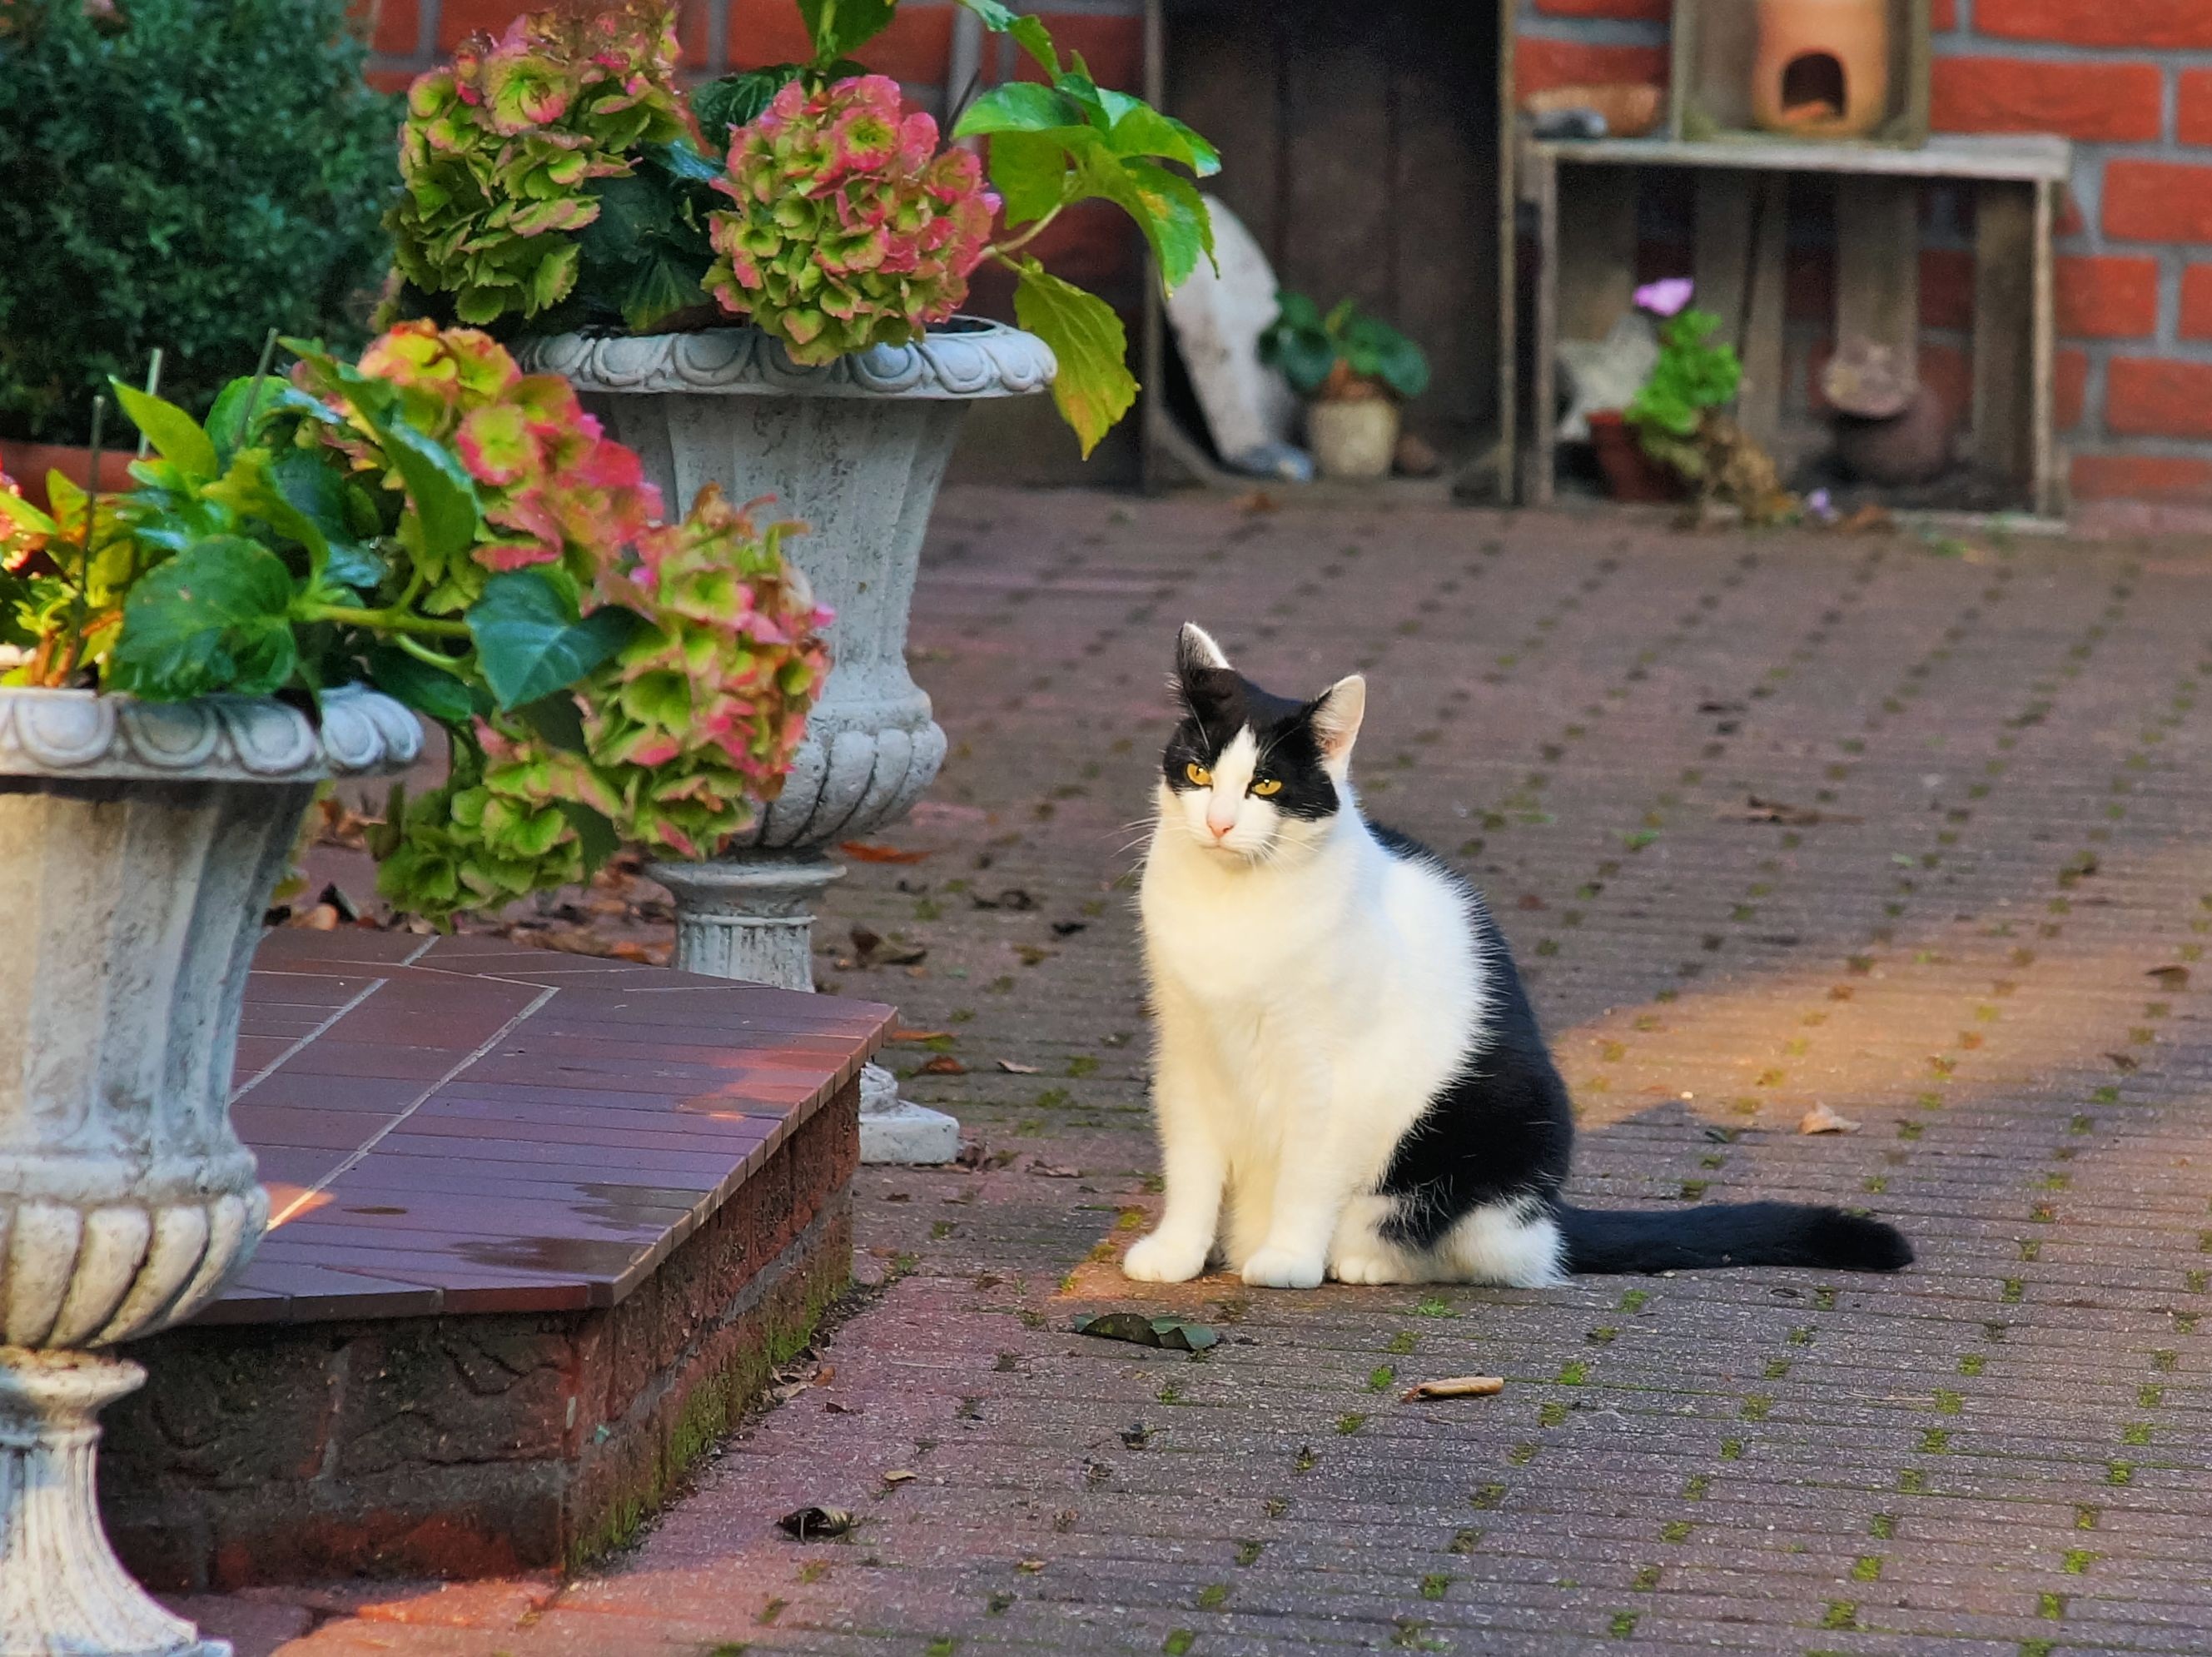
white, waiting, pet, fur, cat, mammal, rest, close, sit, adidas, vertebrate, mieze, animal world, domestic cat, siamese, cat face, cat's eyes, small to medium sized cats, cat like mammal, dog breed group